History of Greece

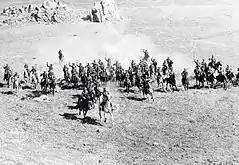
Greek cavalry attacking during the Greco-Turkish War (1919–1922).

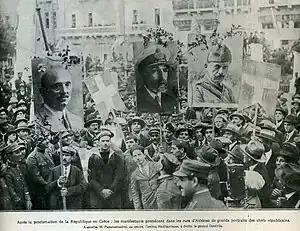
Proclamation of the Second Hellenic Republic in 1924. Crowds holding placards depicting Alexandros Papanastasiou, Georgios Kondylis and Alexandros Hatzikyriakos

In the early months of 1821, the Greeks declared their independence, but did not achieve it until 1829. The Great Powers first shared the same view concerning the necessity of preserving the "status quo" of the Ottoman Empire, but soon changed their stance. Scores of non-Greek philhellenes volunteered to fight for the cause, including Lord Byron.